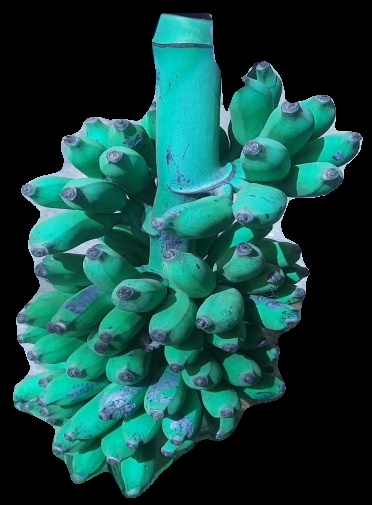
Variety: elakki-bale
Grade: grade3